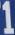
Number: 1